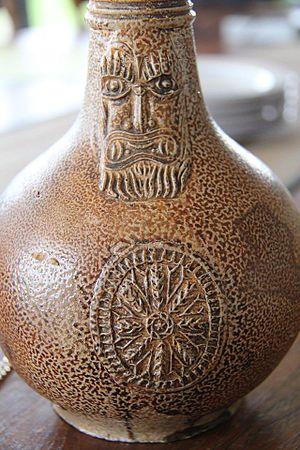
Le Vergulde Draeck était un bateau marchand néerlandais du XVIIᵉ siècle.